Exide lead contamination

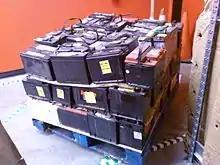
Pallet of scrap lead–acid automotive batteries ready to be recycled

Exide was one of the world's largest producers, distributors and recyclers of lead–acid batteries. Lead–acid batteries are used in automobiles, golf carts, fork-lifts, electric cars and motorcycles. They are recycled by grinding them open, neutralizing the sulfuric acid, and separating the polymers from the lead and copper. In the US, 97 percent of the lead from car batteries is recycled, which is the highest recycling rate for any commodity. Most states require stores to take back old batteries.